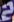
Number: 2